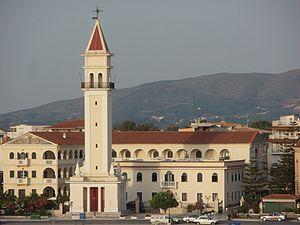
Andreas Calvos, est un poète grec, contemporain de Solomos et l'un des plus grands écrivains grecs du XIXᵉ siècle. Son œuvre fut popularisée vingt ans après sa mort par Costis Palamas, qui vit en lui l'un des précurseurs de la poésie moderne.